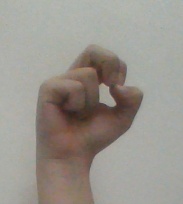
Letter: gaaf